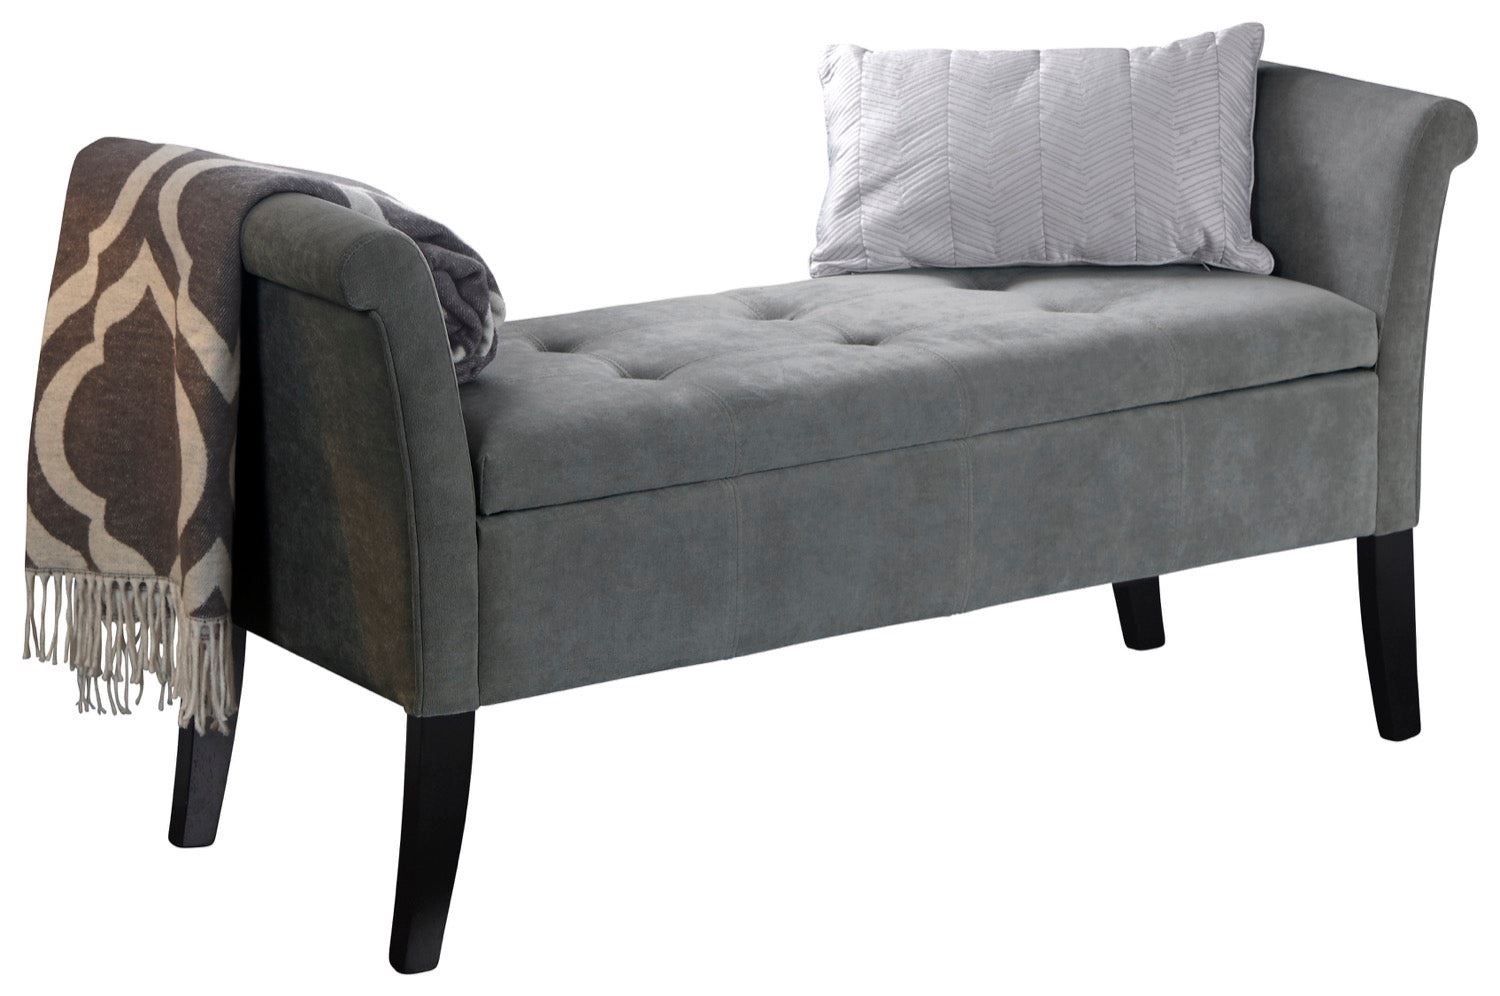
Bex Window Seat-Grey Chenille
Our elegant Bex Window Seat-Grey Chenille seat with deep tufted seat, graceful legs and generous storage space. Available in a luxurious silver or grey chenille and hard wearing brown faux leather.
Brand: Trade Beds
Category: Furniture > Benches > Storage & Entryway Benches > Window Seats